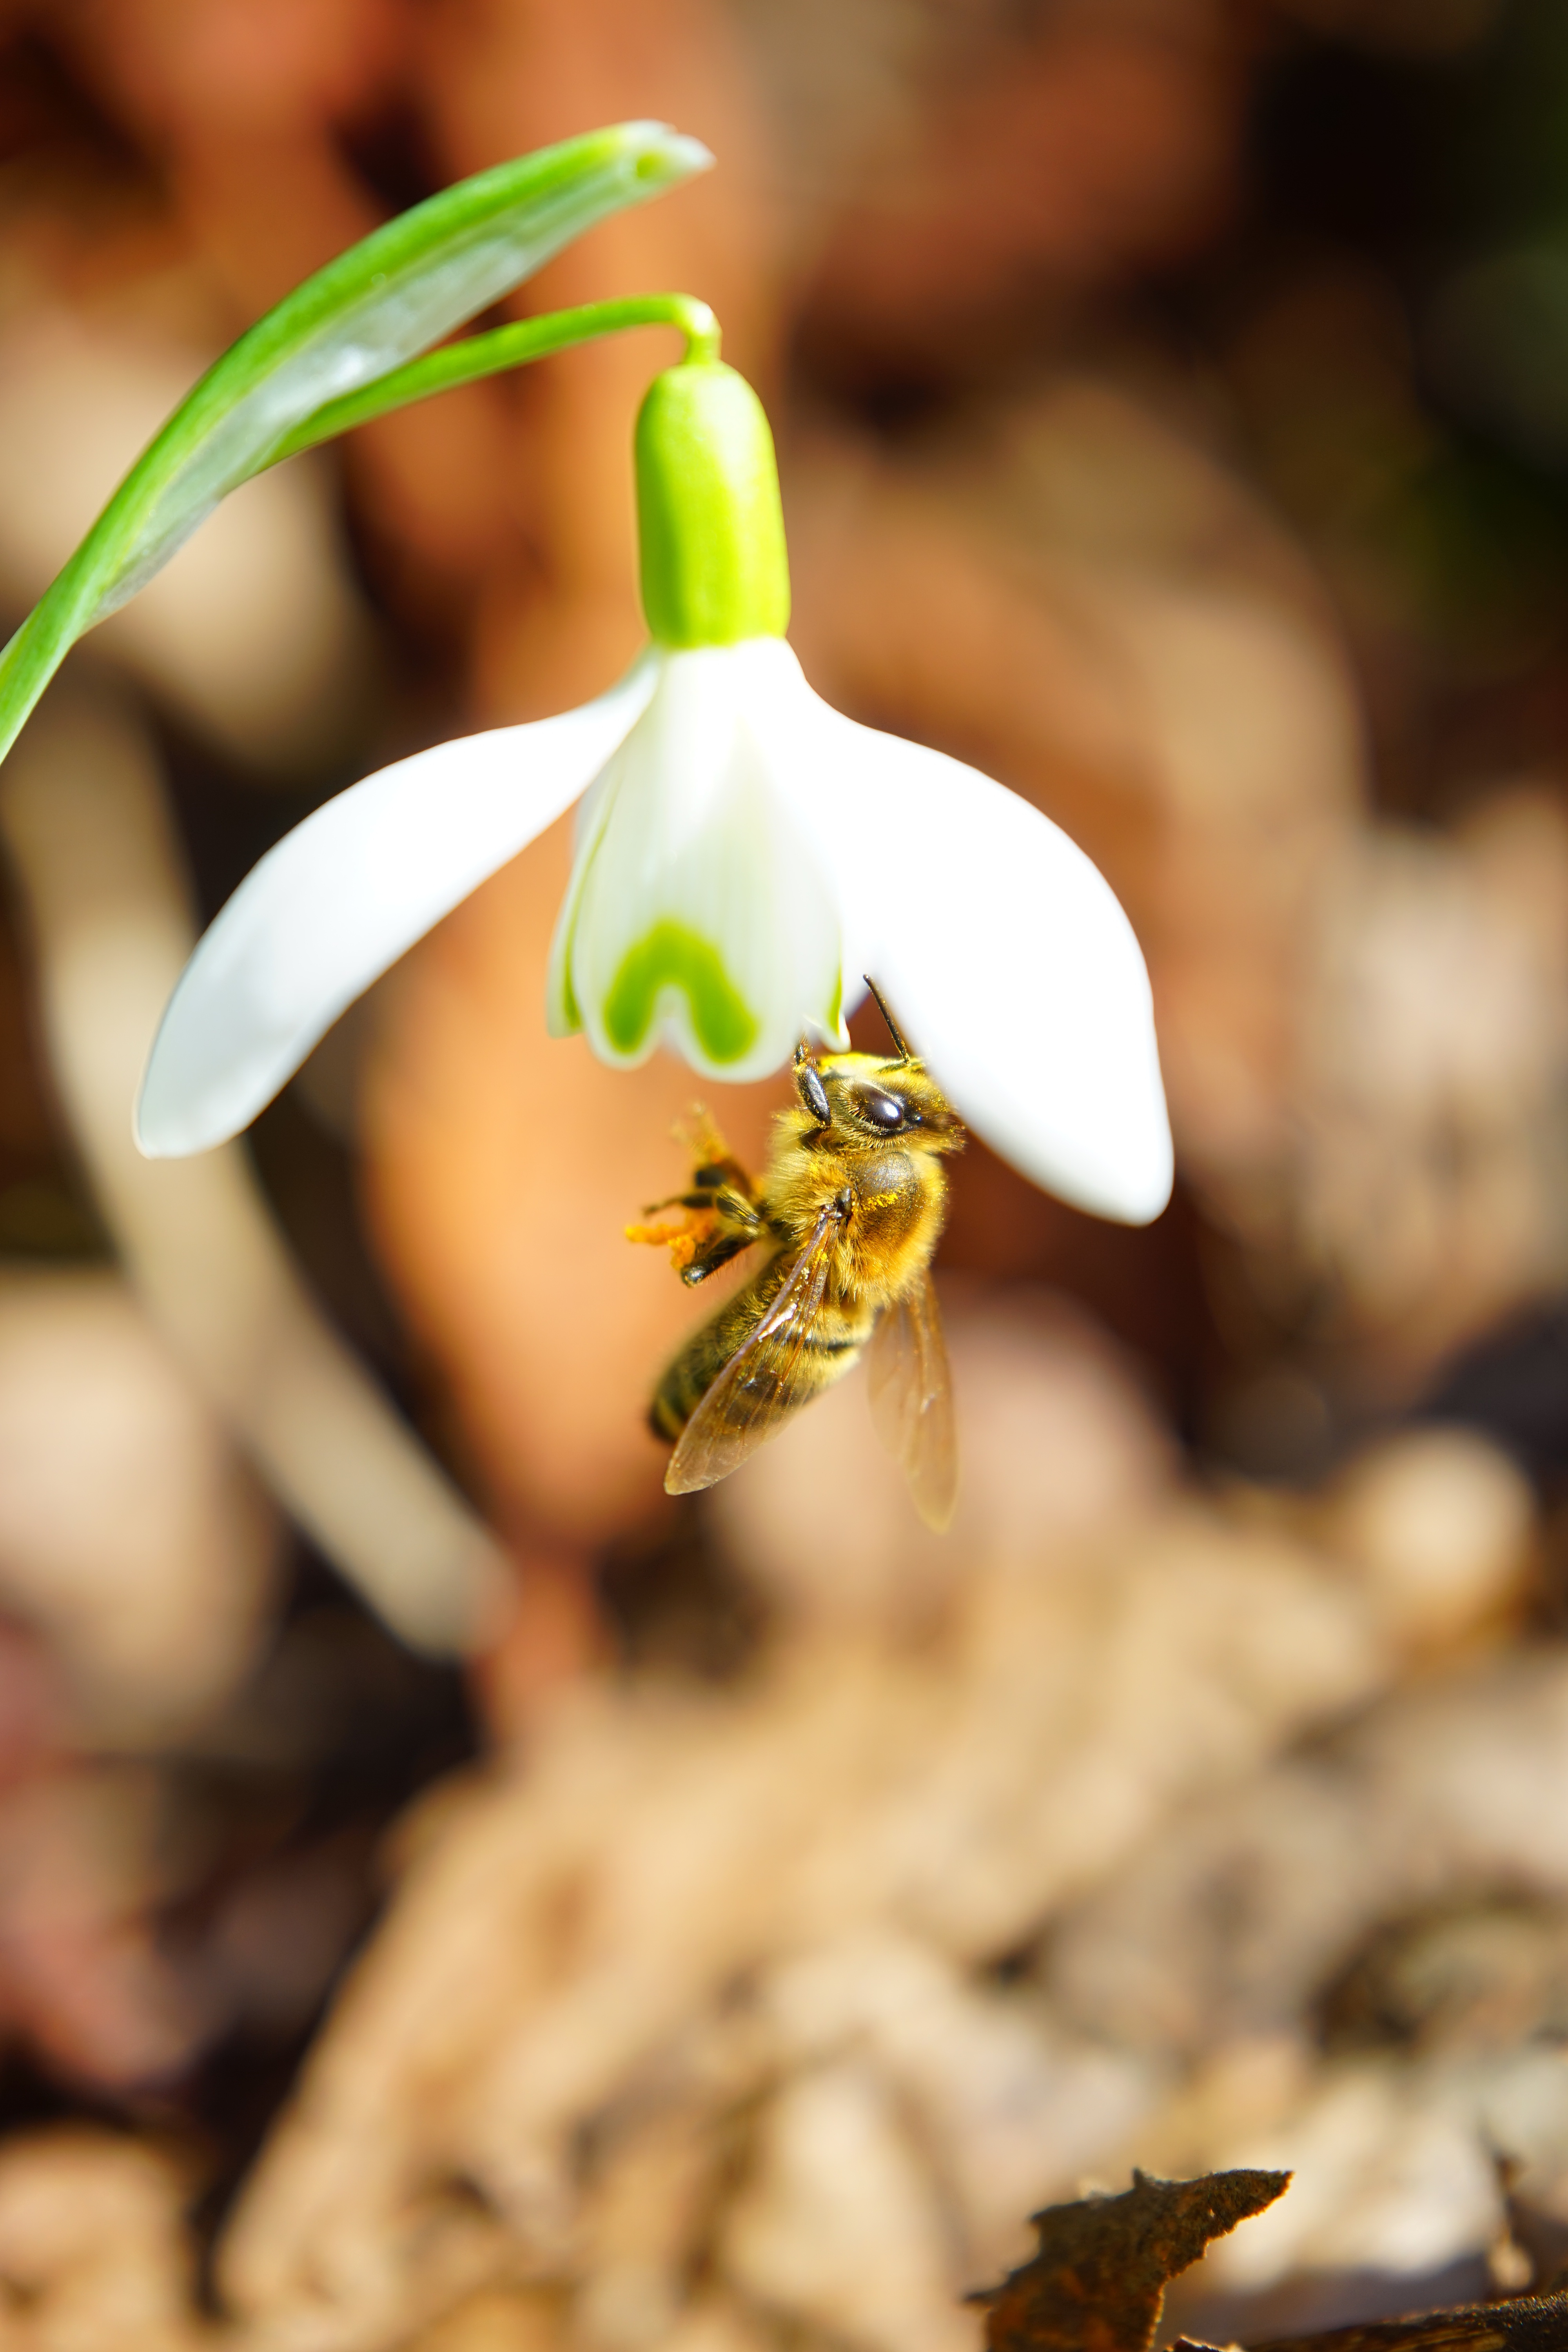
branch, blossom, plant, leaf, flower, bloom, honey, pollination, spring, macro, botany, yellow, close, flora, orchid, wildflower, close up, bee, snowdrop, spring flower, galanthus, macro photography, flowering plant, signs of spring, amaryllis plant, amaryllidaceae, common snowdrop, plant stem, land plant, galanthus nivalis